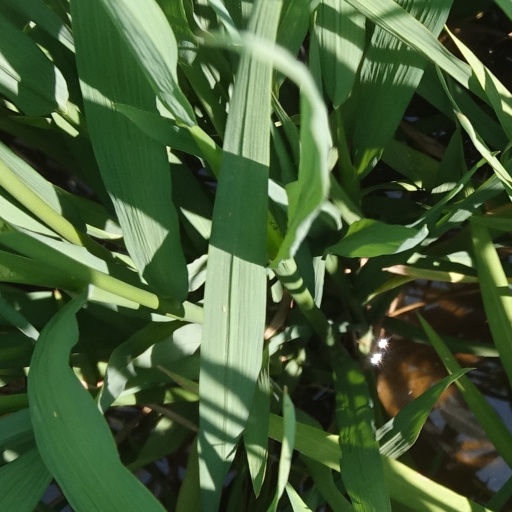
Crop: rice